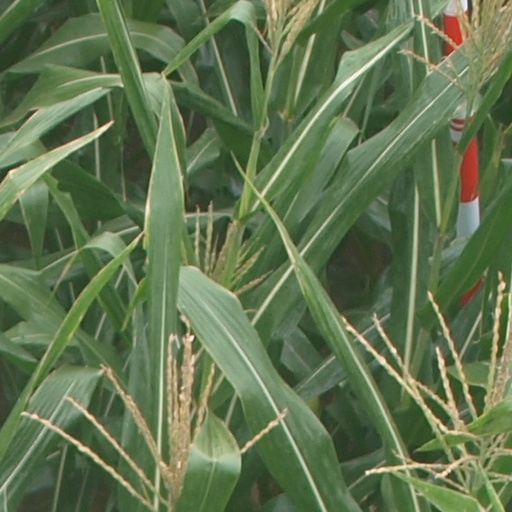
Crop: maize; corn